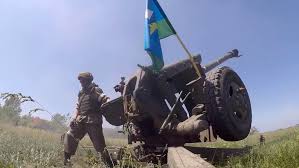
Label: D-30